Fuglsang Manor

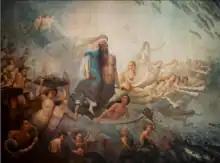
The Agnethe and the Merman ceiling

In 1885, de Neergaard married his cousin Bodil Neergaard, and together they opened the house to a large number of visiting artists and particularly musicians. Both the Norwegian composer Edvard Grieg and the Danish composer Carl Nielsen were frequent visitors to the house and close friends of the couple.